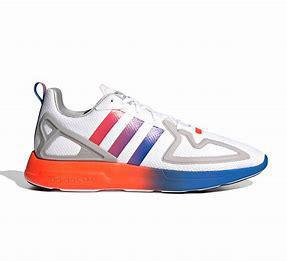
Brand: Adidas
Model: ZX 2K Flux